Harold Godwinson

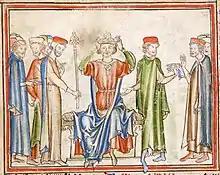
13th century version of Harold's crowning, from an anonymous "Life of King Edward the Confessor" in Cambridge University Library.

Harold was married to Edith the Fair for approximately twenty years and had at least five children with her.